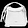
Label: Bag